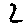
Label: 2